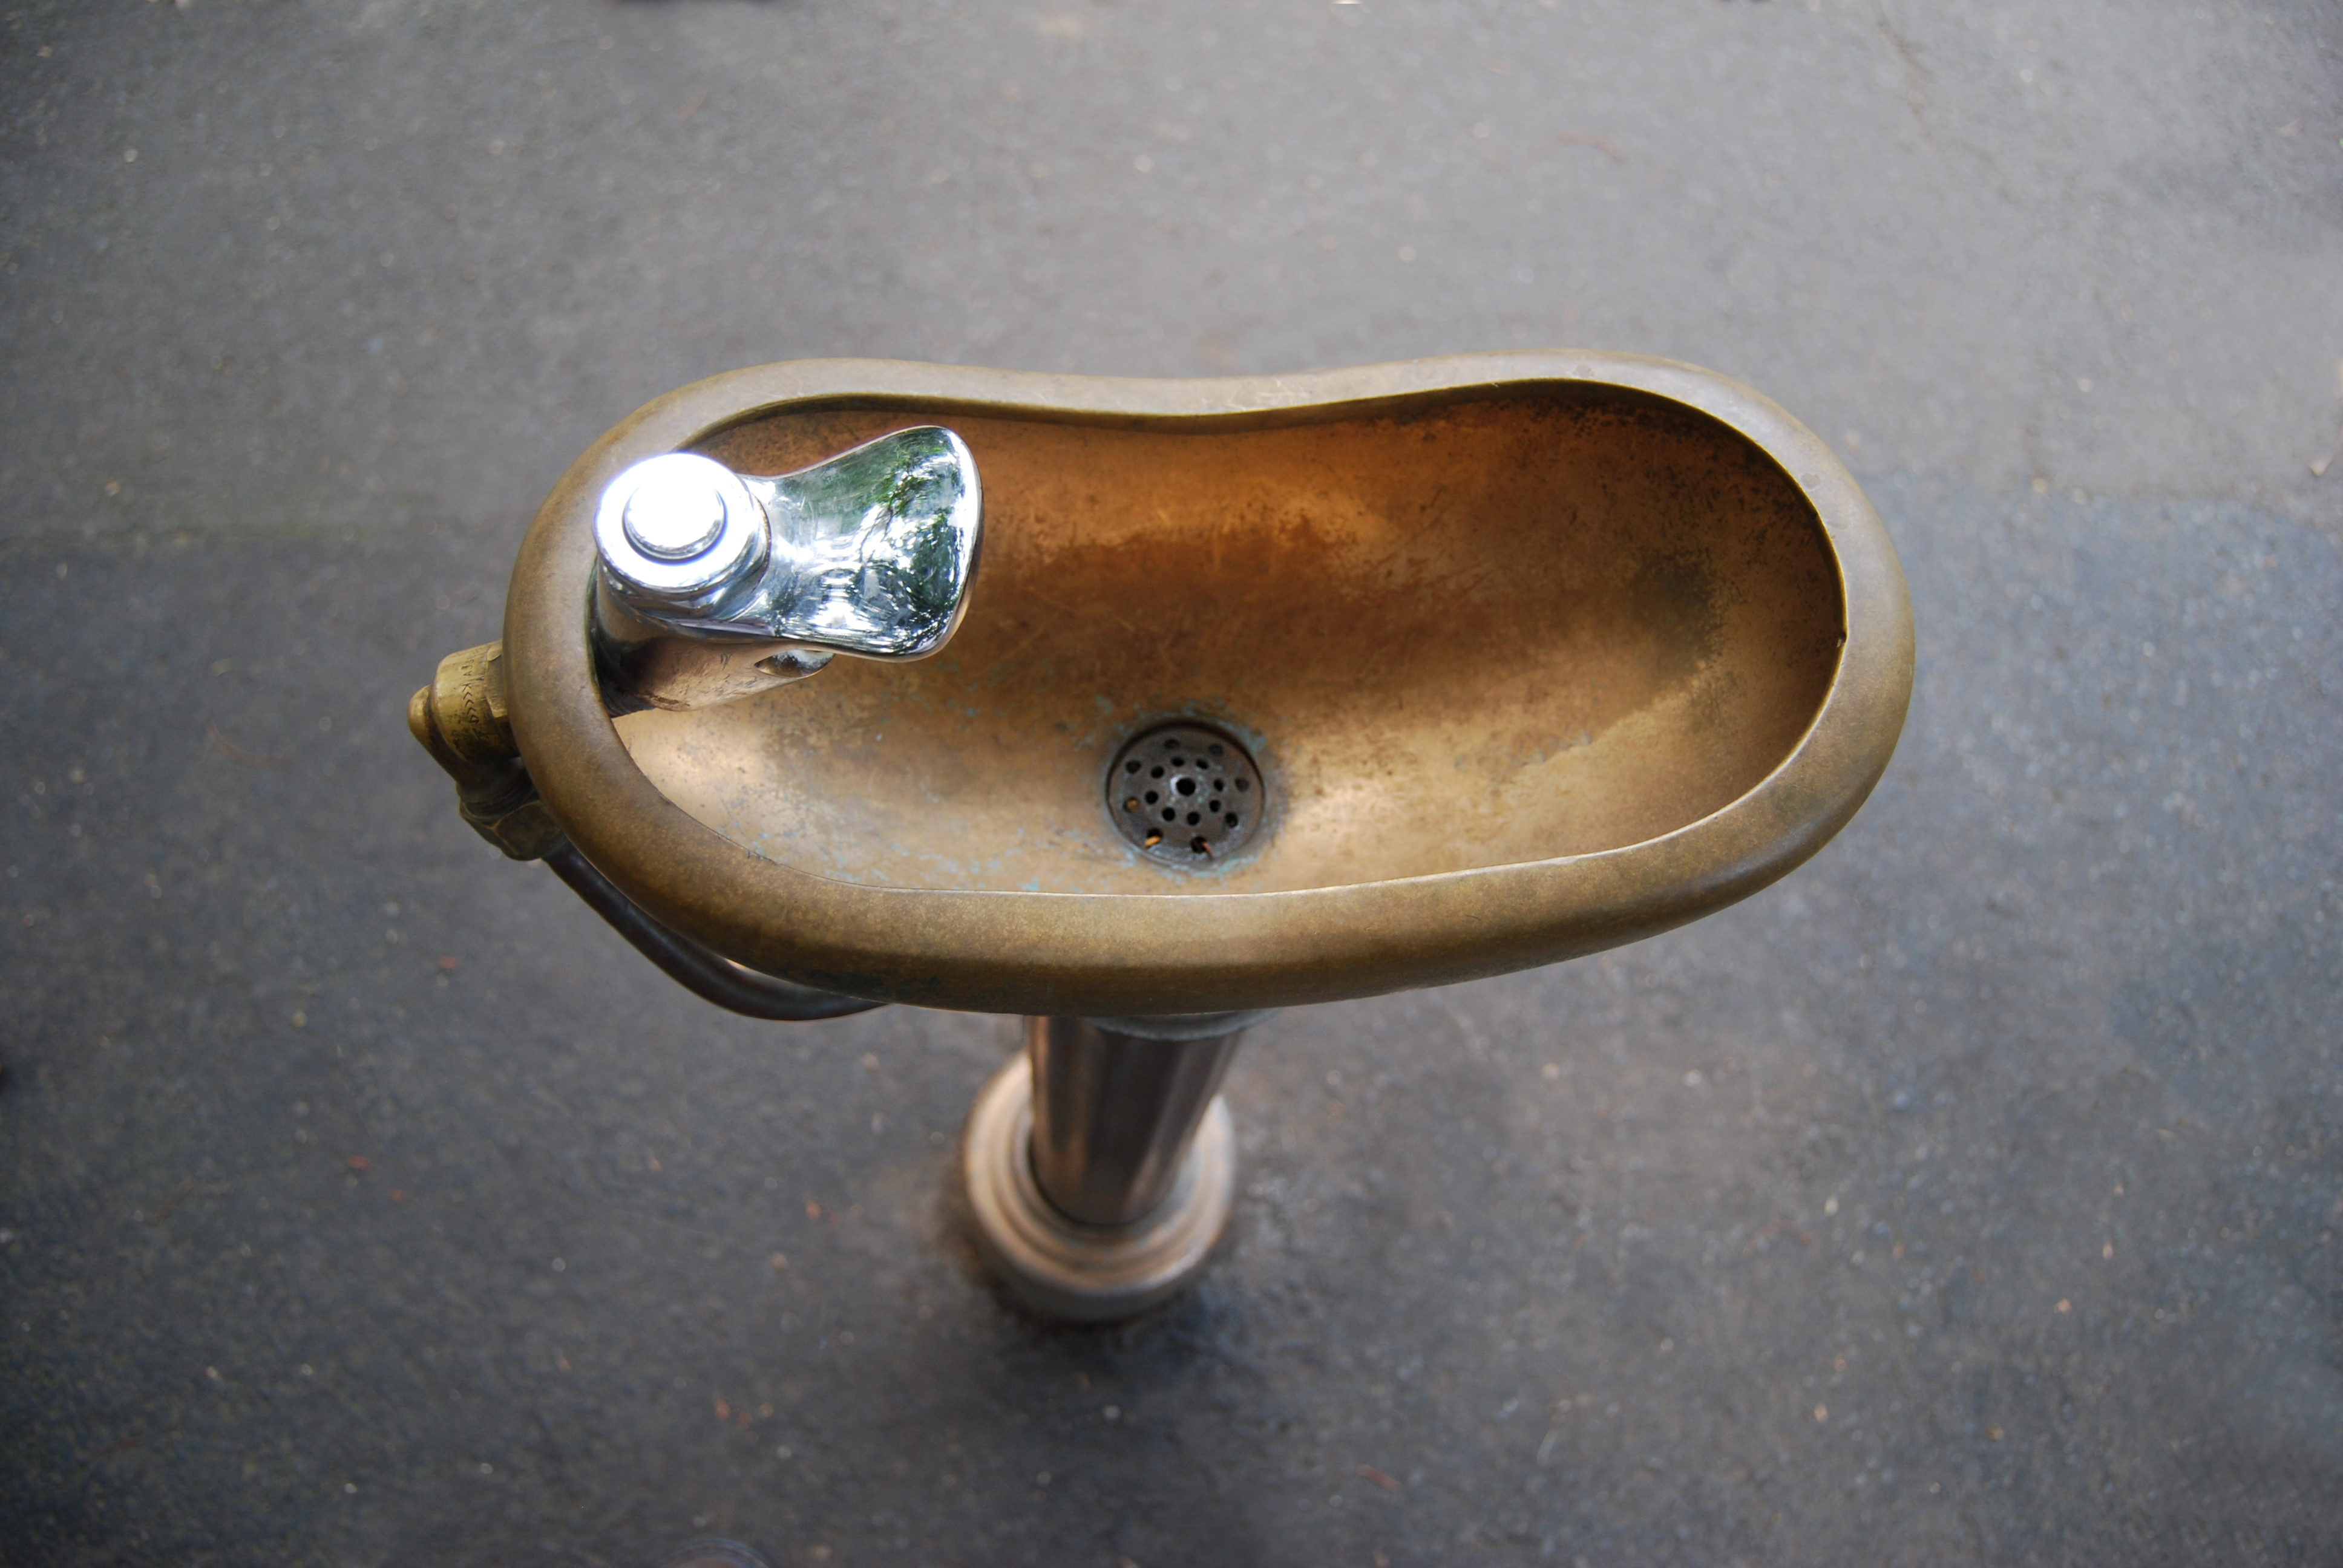
water, bubbler, bronze bubbler, drinking, fountain, brass, metal, bronze